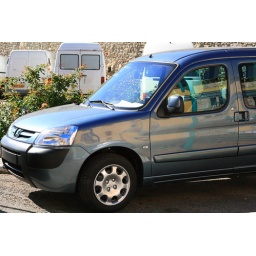
Unfortunately for Peugeot, white van man's family were having a reunion in the same seats nine carpark